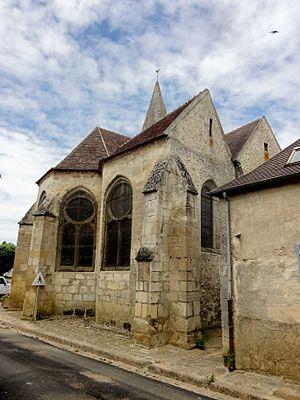
Chevet.
L'église Saint-Médard est une église catholique paroissiale située à Villers-Saint-Frambourg, en France. Elle possède un petit clocher roman caractéristique du Valois, qui remonte vers 1170 / 1180 et représente sa partie la plus ancienne. Le chœur et ses deux chapelles latérales sont issus de trois campagnes de construction rapprochées, pouvant être situées pendant la seconde moitié du XIIIᵉ siècle. C'est donc une œuvre de la période gothique rayonnante dont il garde l'empreinte, bien que des réparations au cours du XVIᵉ siècle aient apporté des simplifications. Le plan de l'église est irrégulier du fait de la présence de la base du clocher : la chapelle du sud est plus petite que celle du nord. La nef et ses bas-côtés ont été entièrement bâtis pendant le XVIᵉ siècle et affichent le style gothique flamboyant, sauf les grandes arcades du nord qui sont d'un style Renaissance tardif. Il en va de même de l'extérieur. Toute l'église a été construite avec soin, même si des moellons ont dû suffire pour la nef.